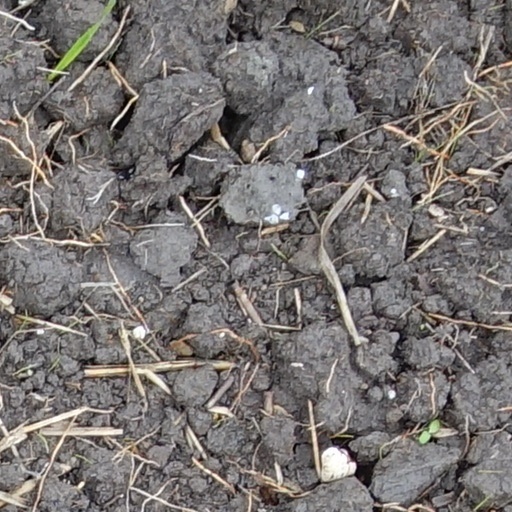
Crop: wheat